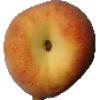
Label: Peach 1